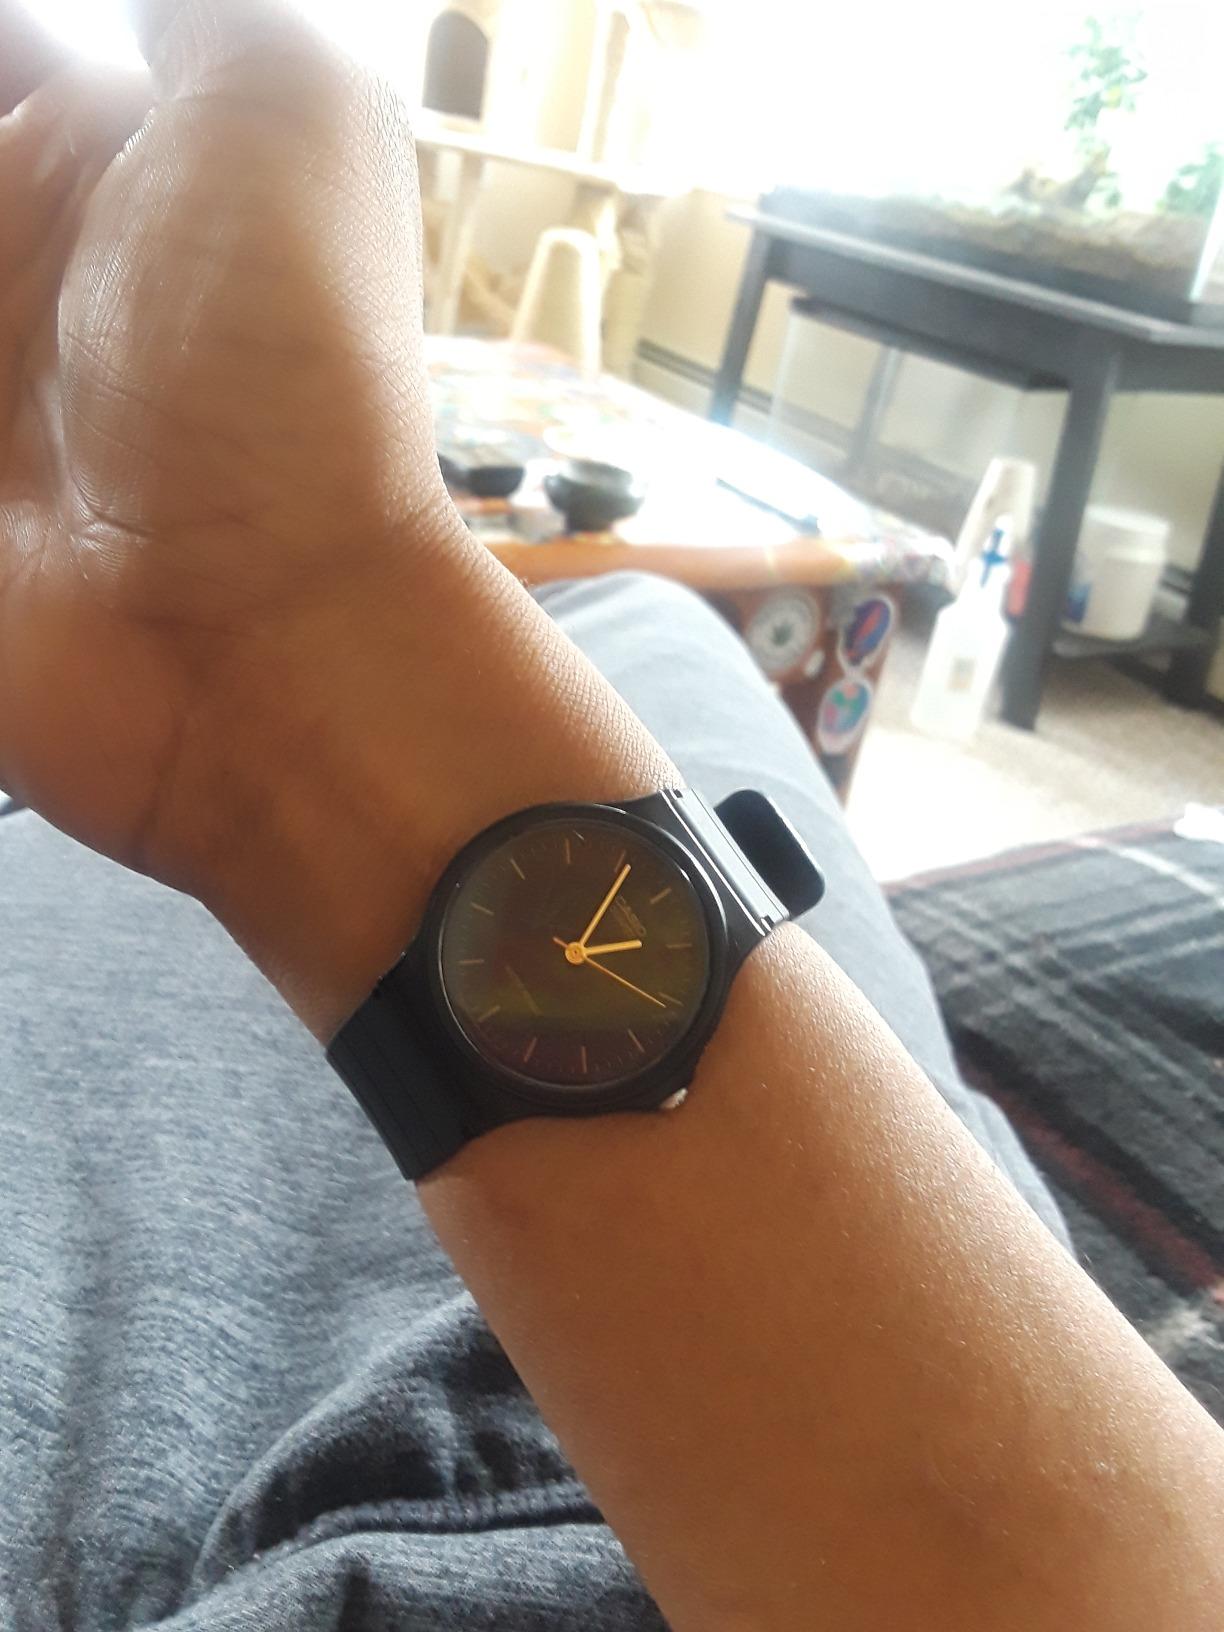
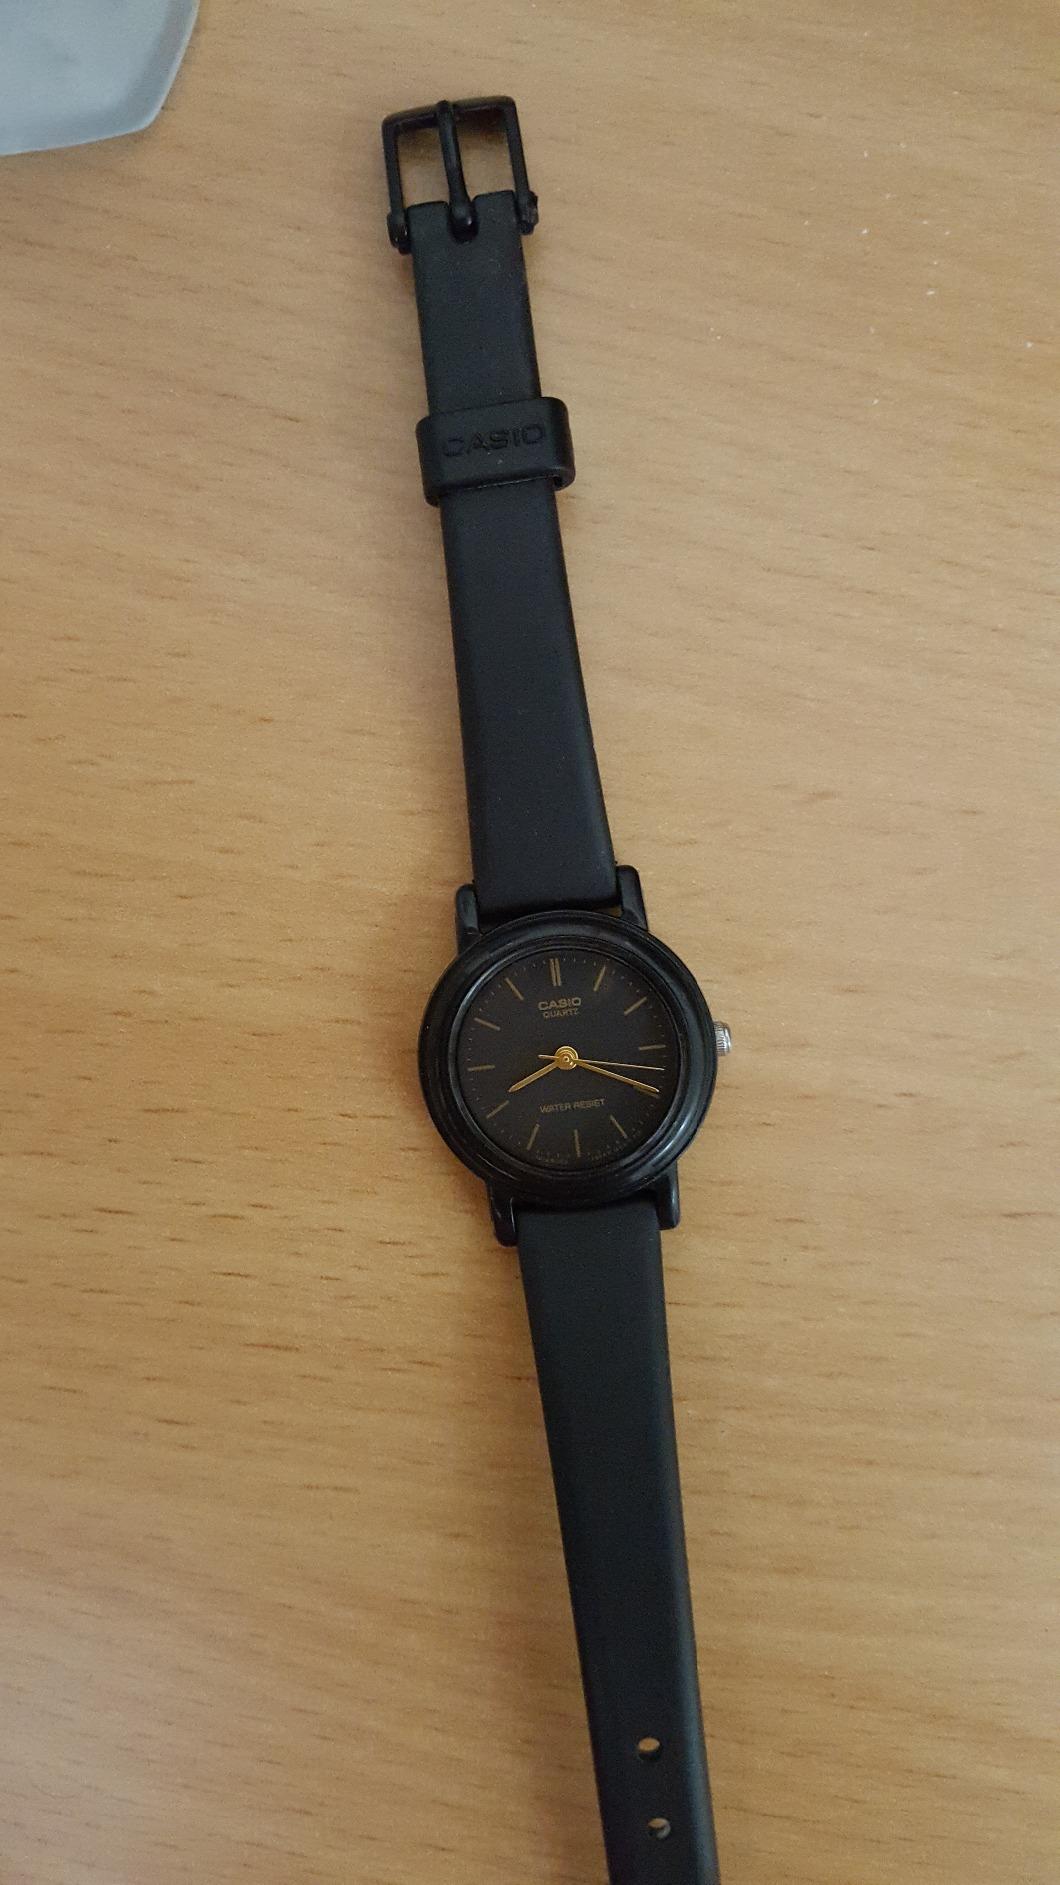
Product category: accessories_watch
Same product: no